Penny Mountbatten

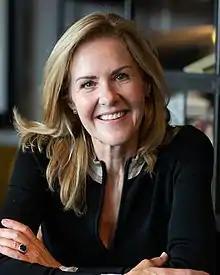
Mountbatten in 2021

Penelope Anne Vere Mountbatten, Lady Ivar Mountbatten (née Thompson; born 17 March 1966), known as Penny Mountbatten, is a British philanthropist and businesswoman. She served as the lady of the manor of Moyns Park and then Bridwell Park until her divorce from Lord Ivar Mountbatten in 2011.